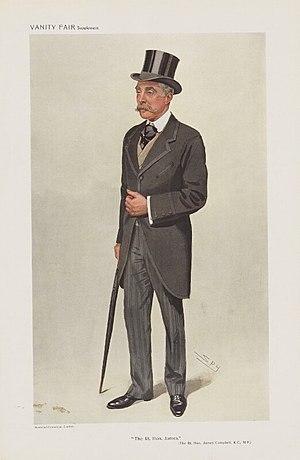
James Henry Mussen Campbell, baron de Glenavy, est une personnalité politique britannique. Il est membre du Parlement du Royaume-Uni puis de l'Oireachtas de l'État libre d'Irlande.
Cathaoirleach est le titre porté par la personne président le Seanad Éireann, la chambre haute du Oireachtas. Cette chambre législative comporte 60 membres.